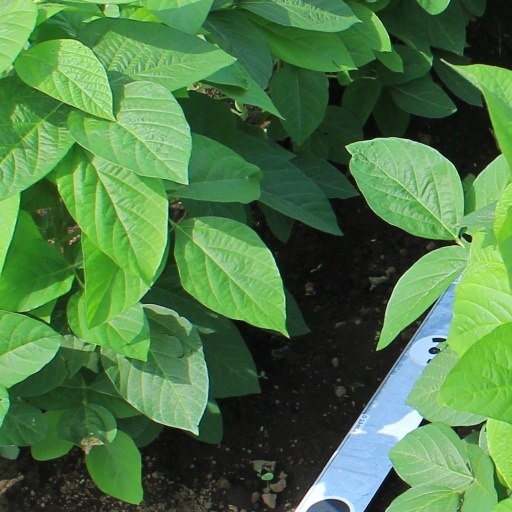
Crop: soybean